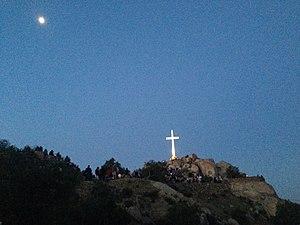
Le mont Rubidoux est une montagne qui s'élève dans le comté de Riverside en Californie du Sud. Elle fait partie des Montagnes de San Bernardino.